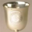
Label: cup